Answer in natural language. How many Dressers are visible in the scene? Choose between the following options: 2, 4, 3, 1 or 0
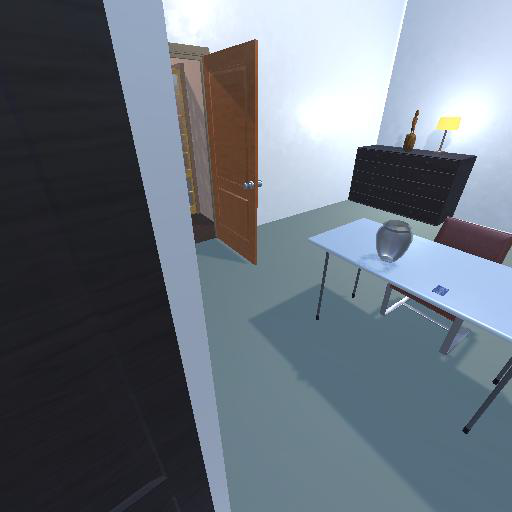
<answer>1</answer>